Daniel Hartwich

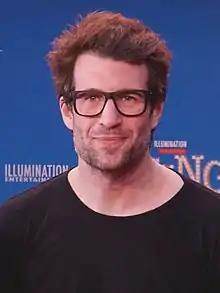
Hartwich in 2016

Hartwich's mother is a nurse. After completing his "Abitur" in 1998, he studied German and political science at Goethe University in Frankfurt. During his studies, he began to work as a reporter and presenter for radio and television. He first worked for Hessischer Rundfunk. After his entry as a reporter at their studio in Kassel, he hosted the morning show at "hrXXL". After changes within the show, Hartwich hosted the shows "hr3 Madhouse" and "0138/ 6000". He also hosted shows at You FM. For his presentation of "YOU FM Roadshow", he earned his first radio gig.